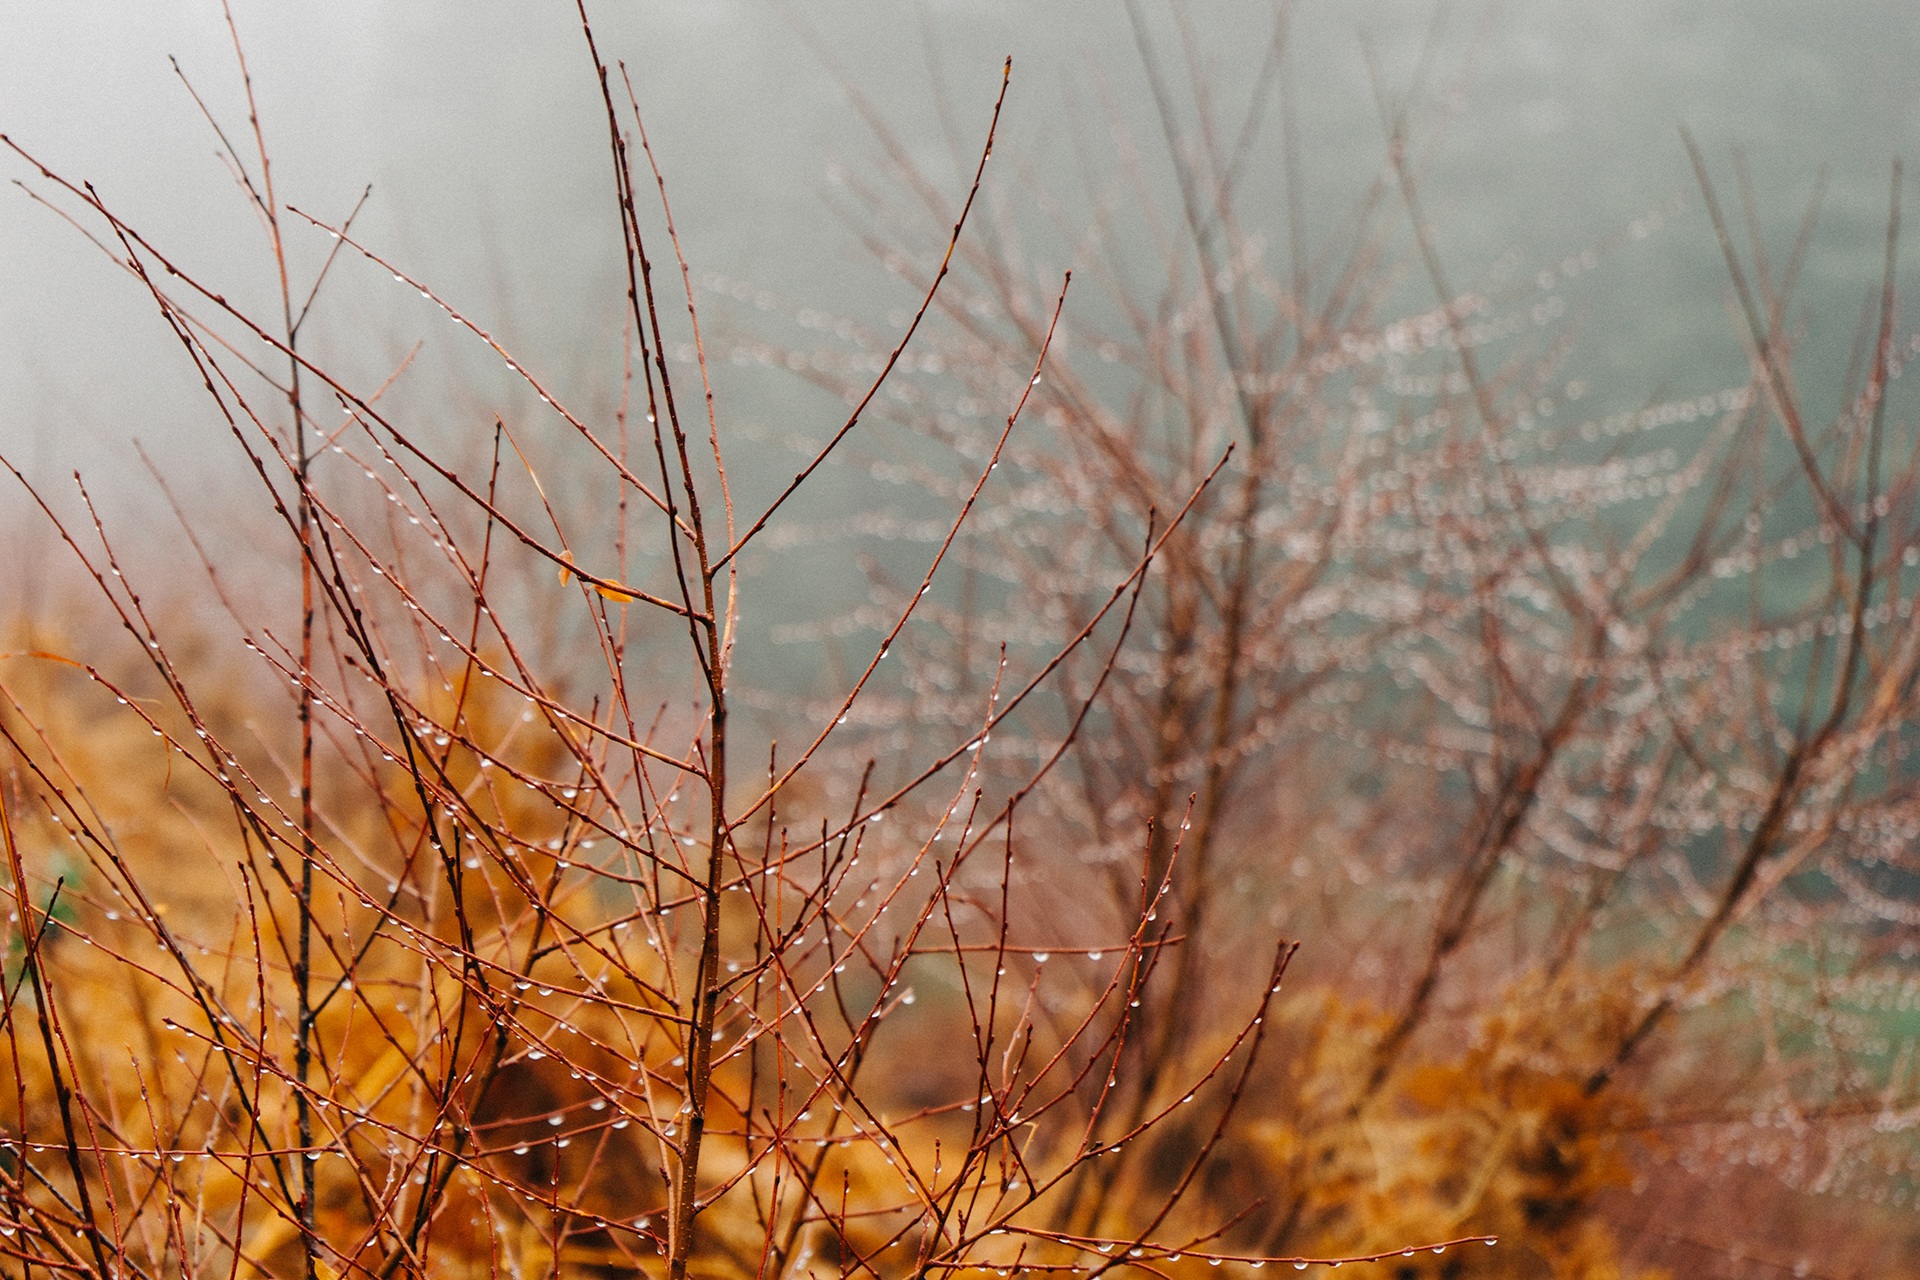
tree, water, nature, grass, branch, winter, dew, plant, prairie, sunlight, morning, leaf, flower, frost, autumn, flora, season, twig, woods, branches, drops, atmospheric phenomenon, grass family, plant stem, woody plant